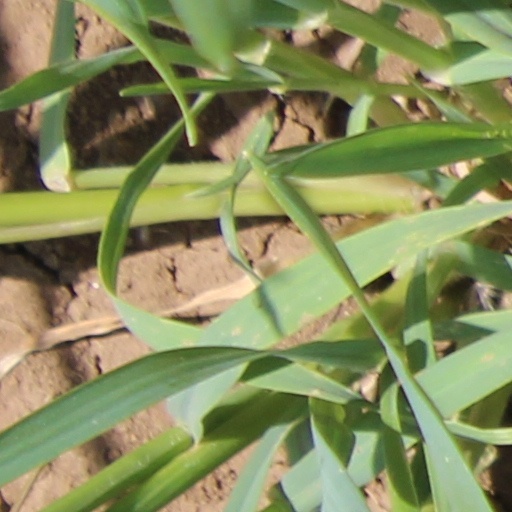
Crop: wheat